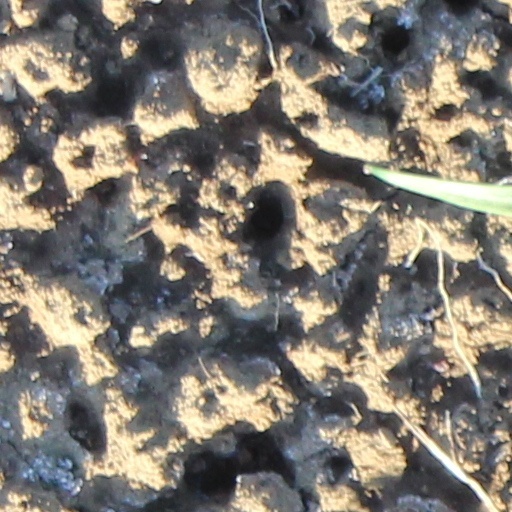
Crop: wheat